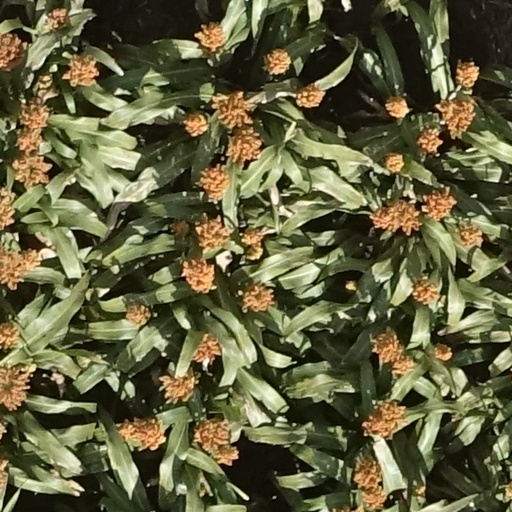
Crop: sorghum